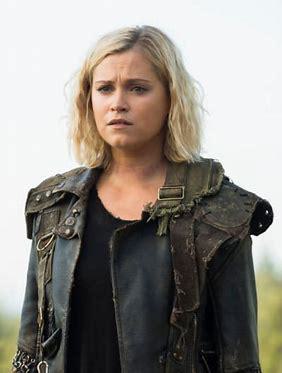
Brand: Clarks
Model: 100